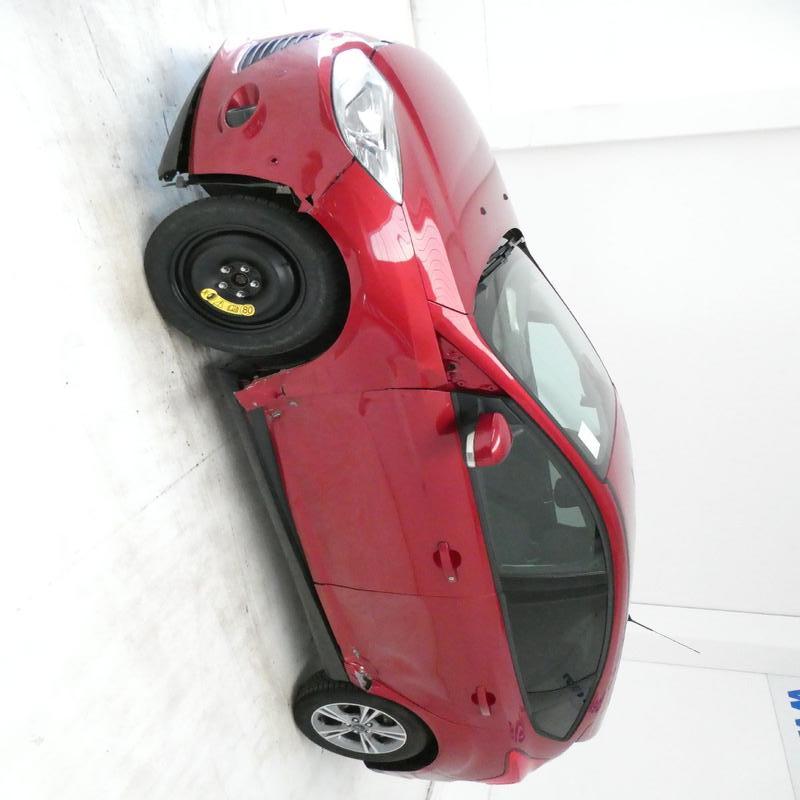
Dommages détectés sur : aile avant gauche, porte arrière gauche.
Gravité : mineur